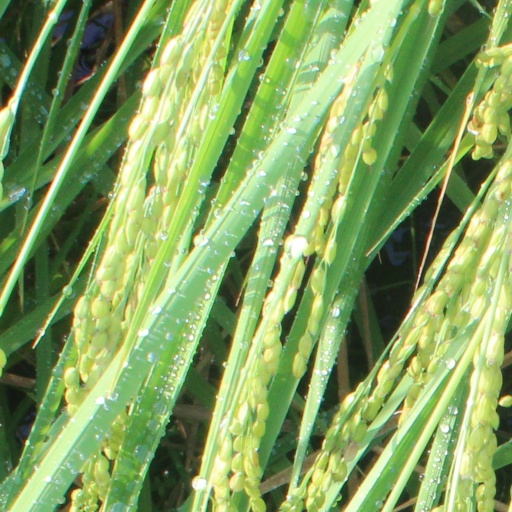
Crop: rice